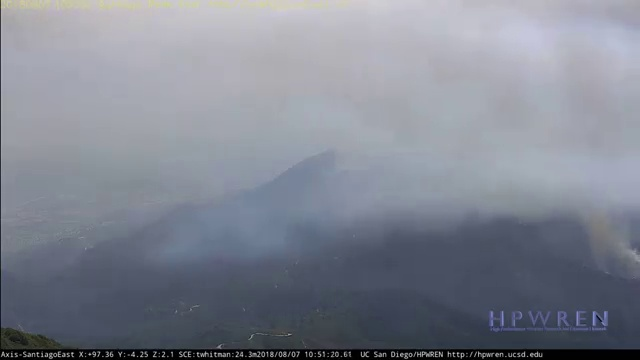
Fire: no
Smoke: yes